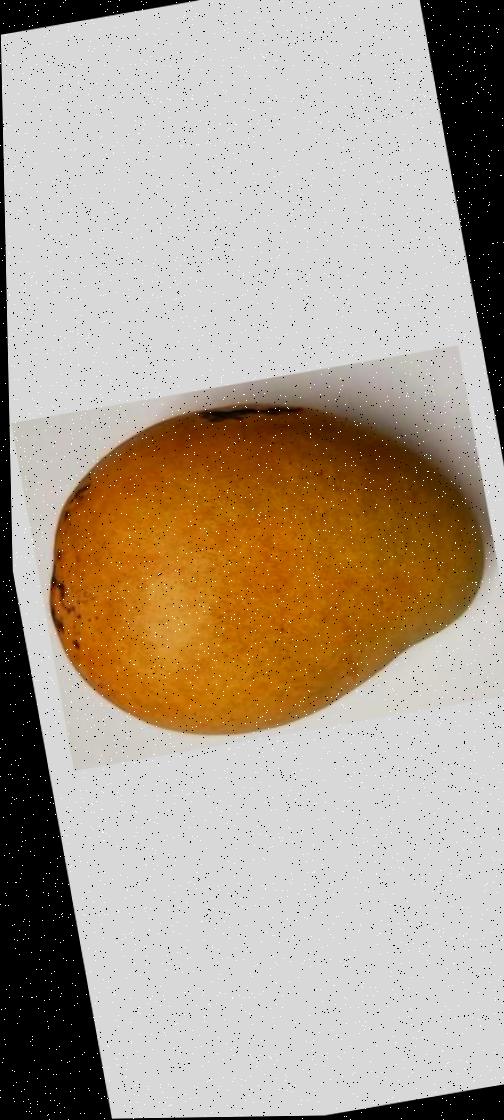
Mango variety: Bari-11